Al-Shahaniya

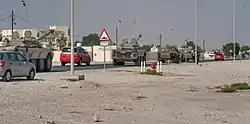
Military convoy near Rawdat Rashed Primary & Preparatory Independent School for Boys

Agriculture is scarce in Al Shahaniya's southern sector because of its lack of groundwater and unsuitable soils. Several farms are located near the aquifer system of Rawdat Rashed. There are also small clusters of farms near Al Jemailiya and Al Utouriya.